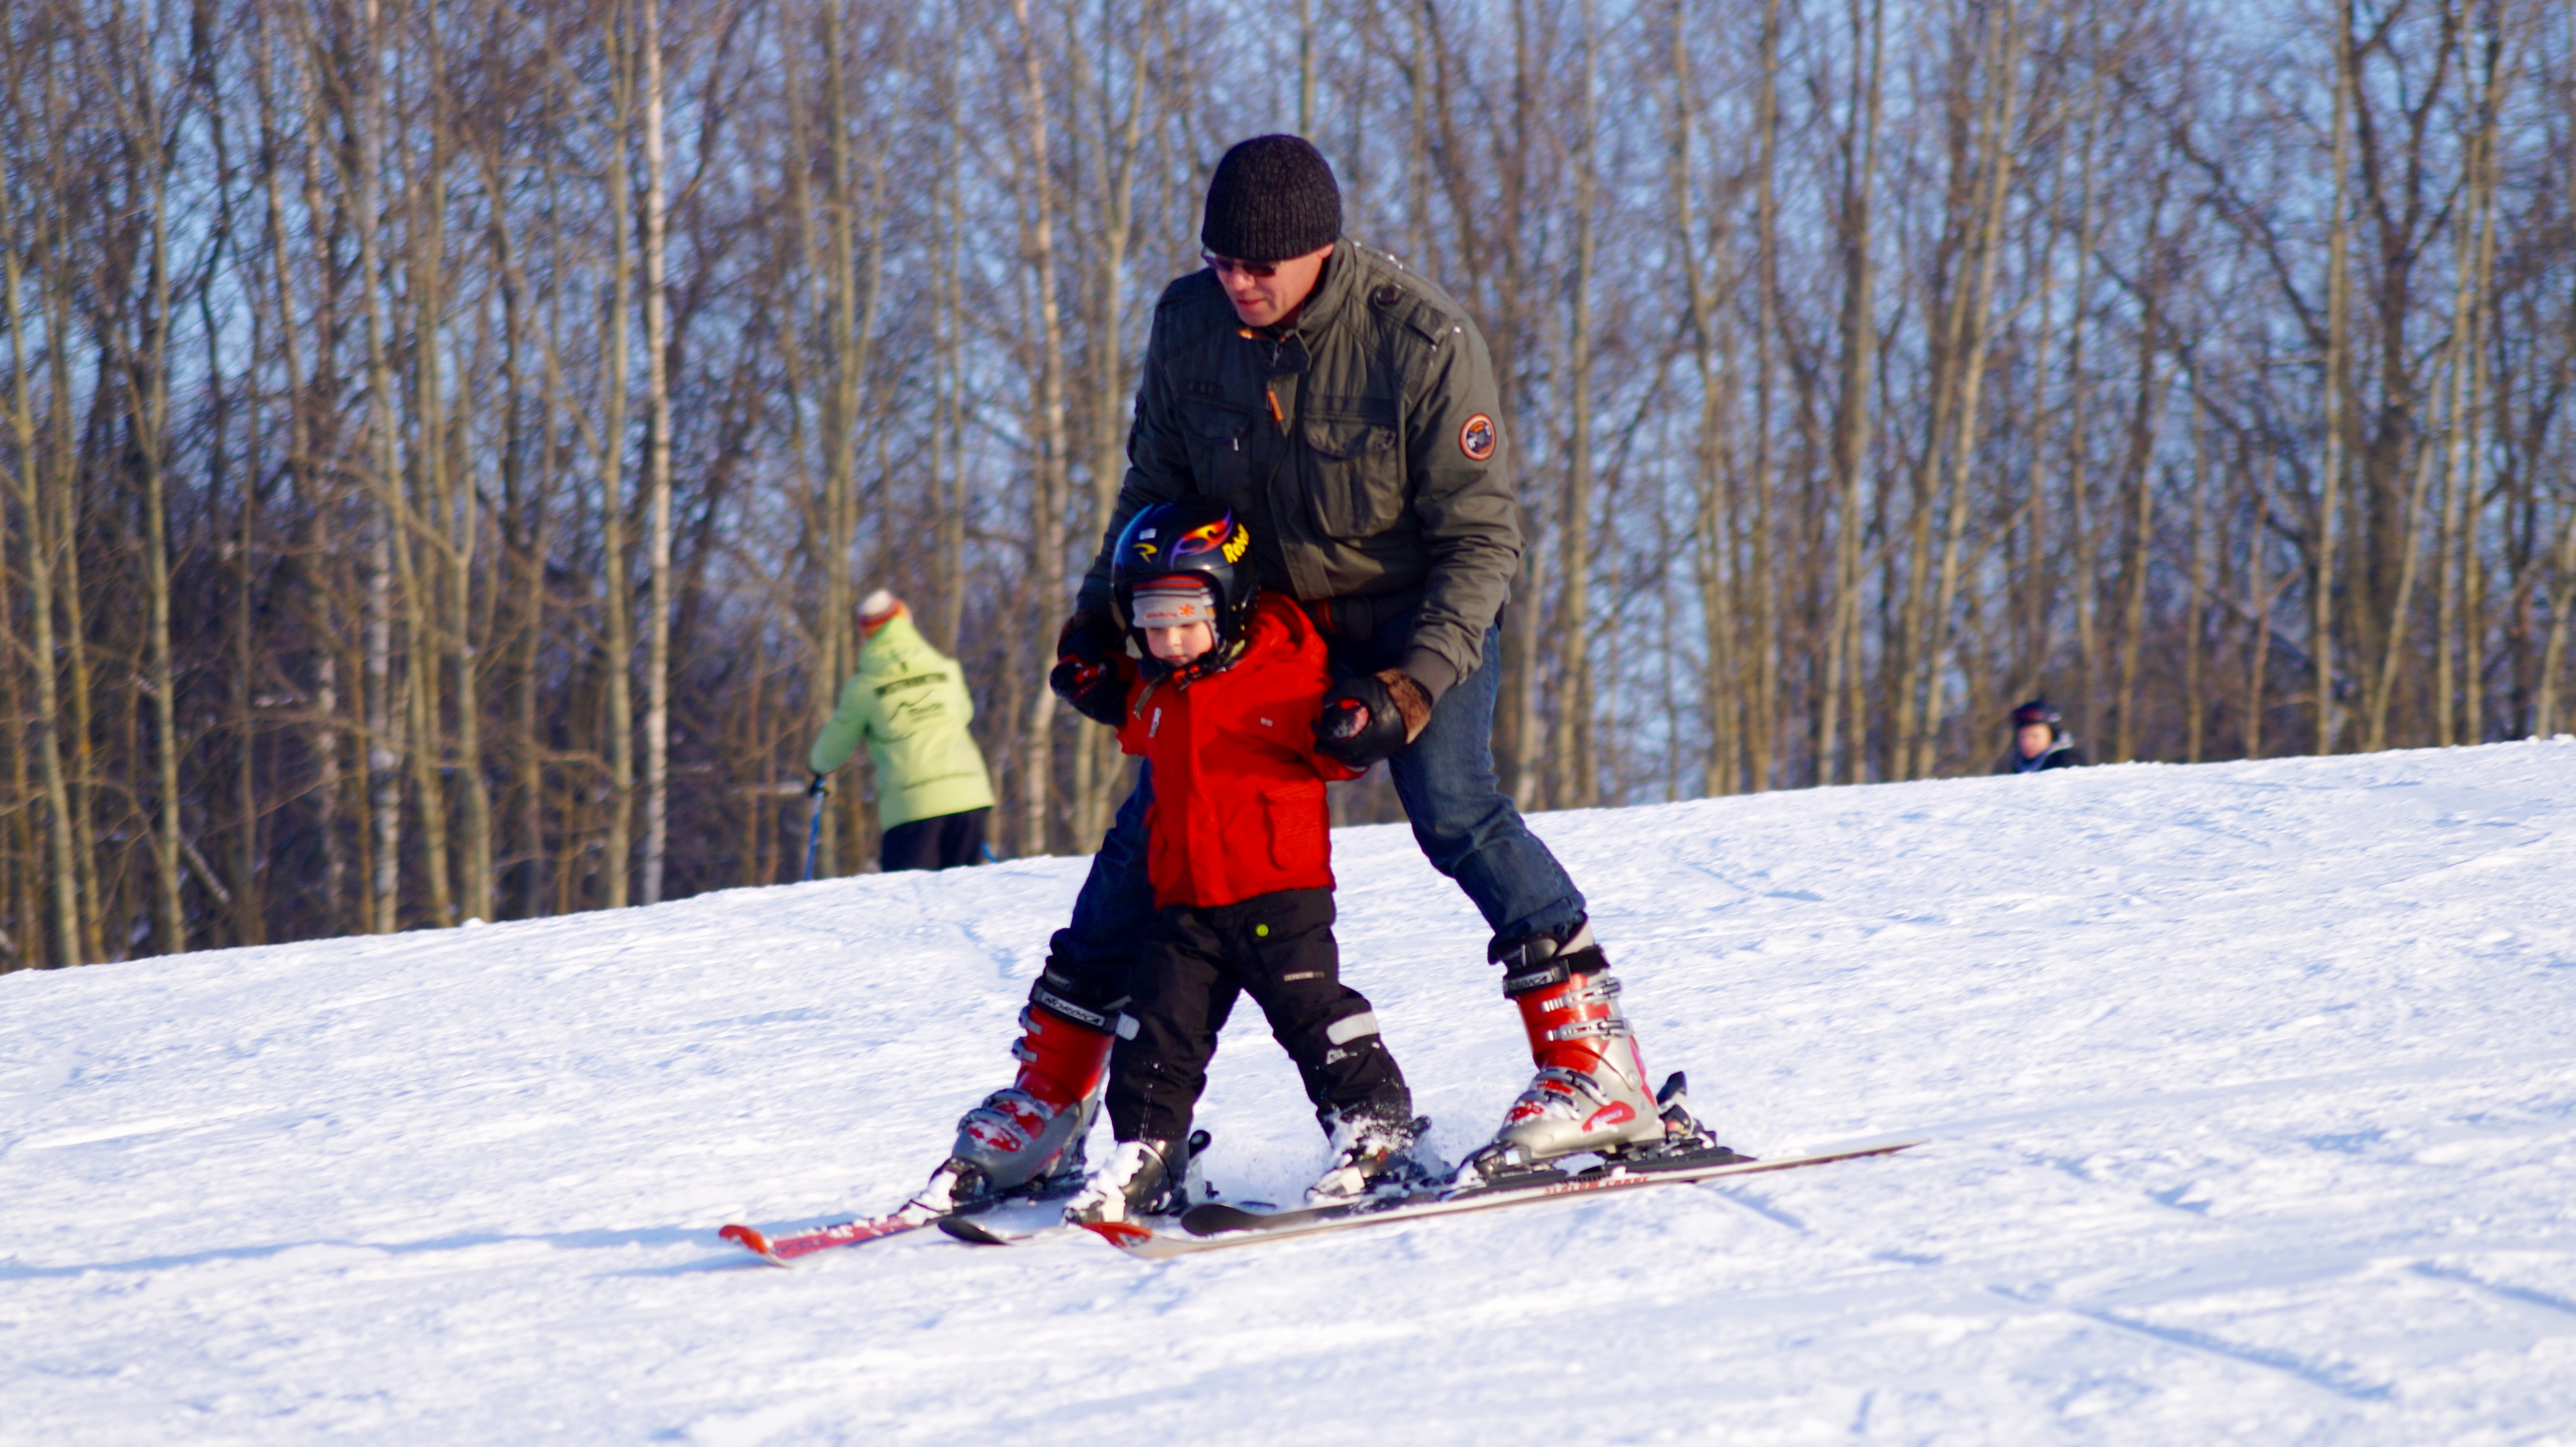
snow, winter, recreation, extreme sport, skiing, sports equipment, winter sport, sports, downhill, footwear, poland, snowboarding, piste, skis, nordic skiing, ski mountaineering, outdoor recreation, stok, elblag, alpine skiing, telemark skiing, ski cross, up chrobry, warmia mazury